Roosevelt/Central Avenue station

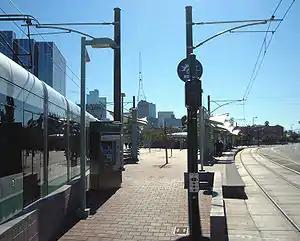
The platform in December 2008

Roosevelt/Central Avenue station, also known as Arts District, is a light rail station on the B Line of the Valley Metro Rail system in Downtown Phoenix, Arizona, United States. It is located on Central Avenue north of Roosevelt, in the Arts District.